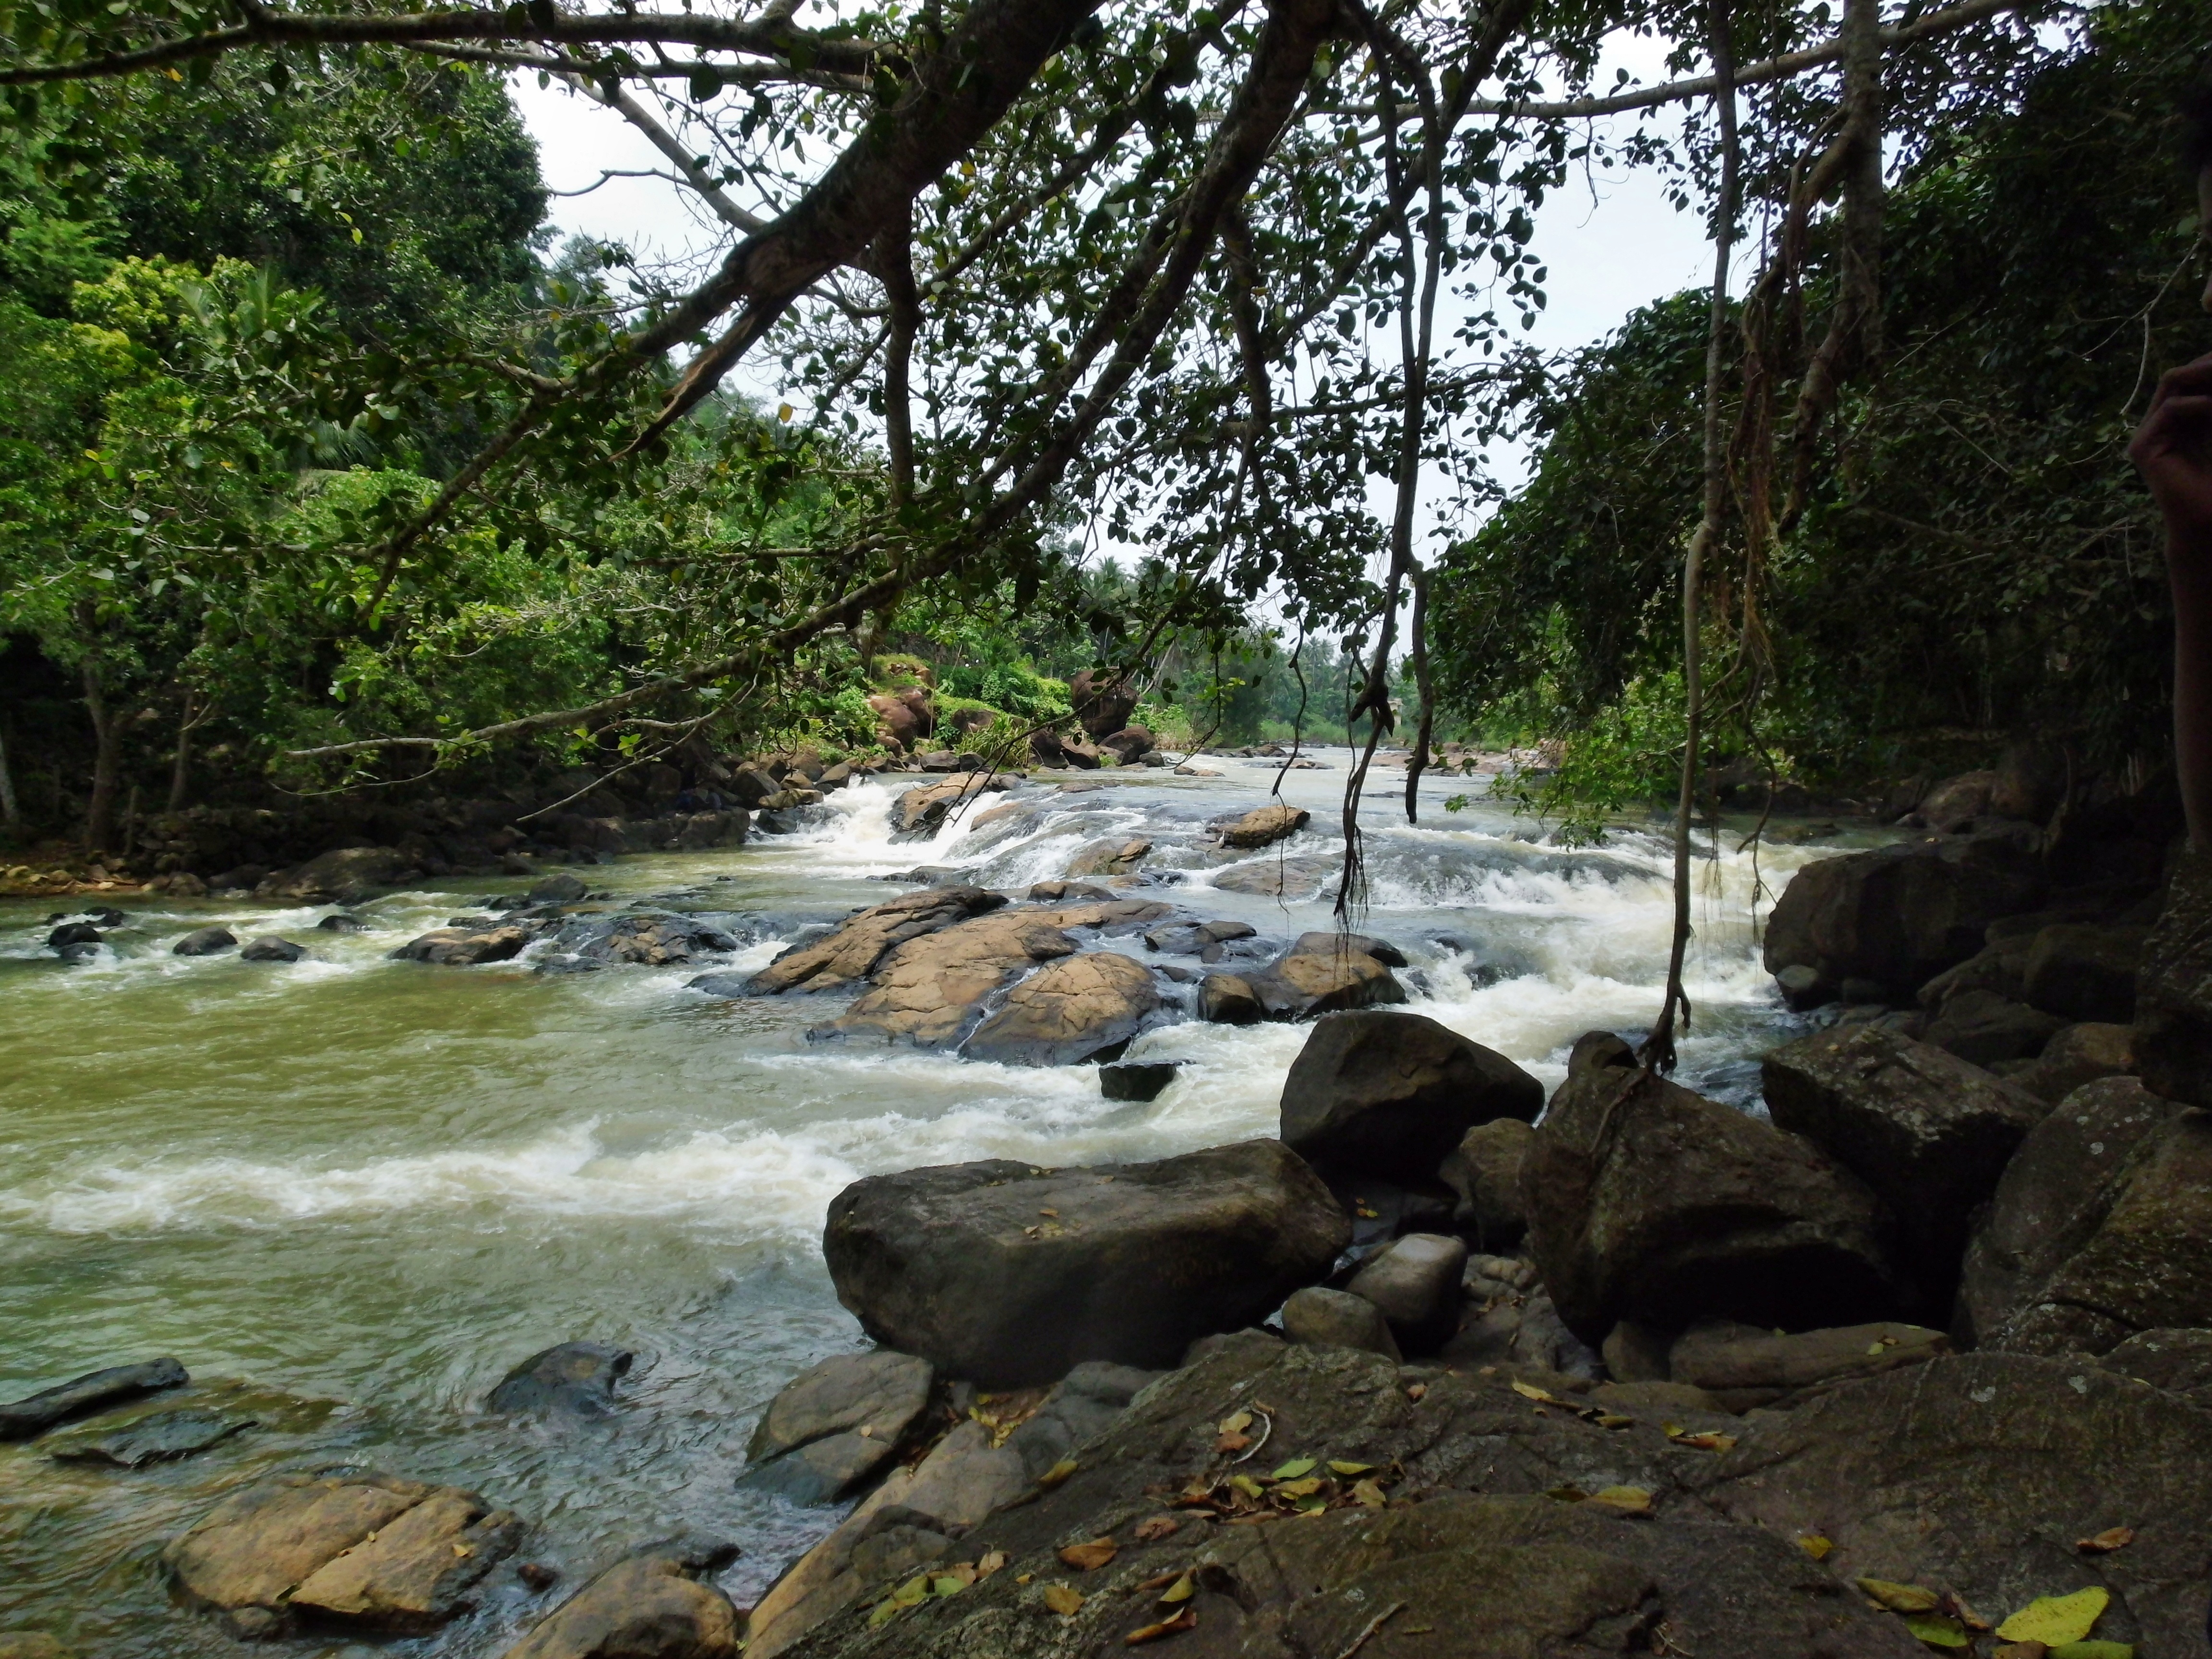
tree, water, nature, forest, rock, waterfall, wilderness, sky, river, valley, stone, motion, environment, stream, spring, flow, jungle, rapid, body of water, outdoors, rainforest, habitat, water feature